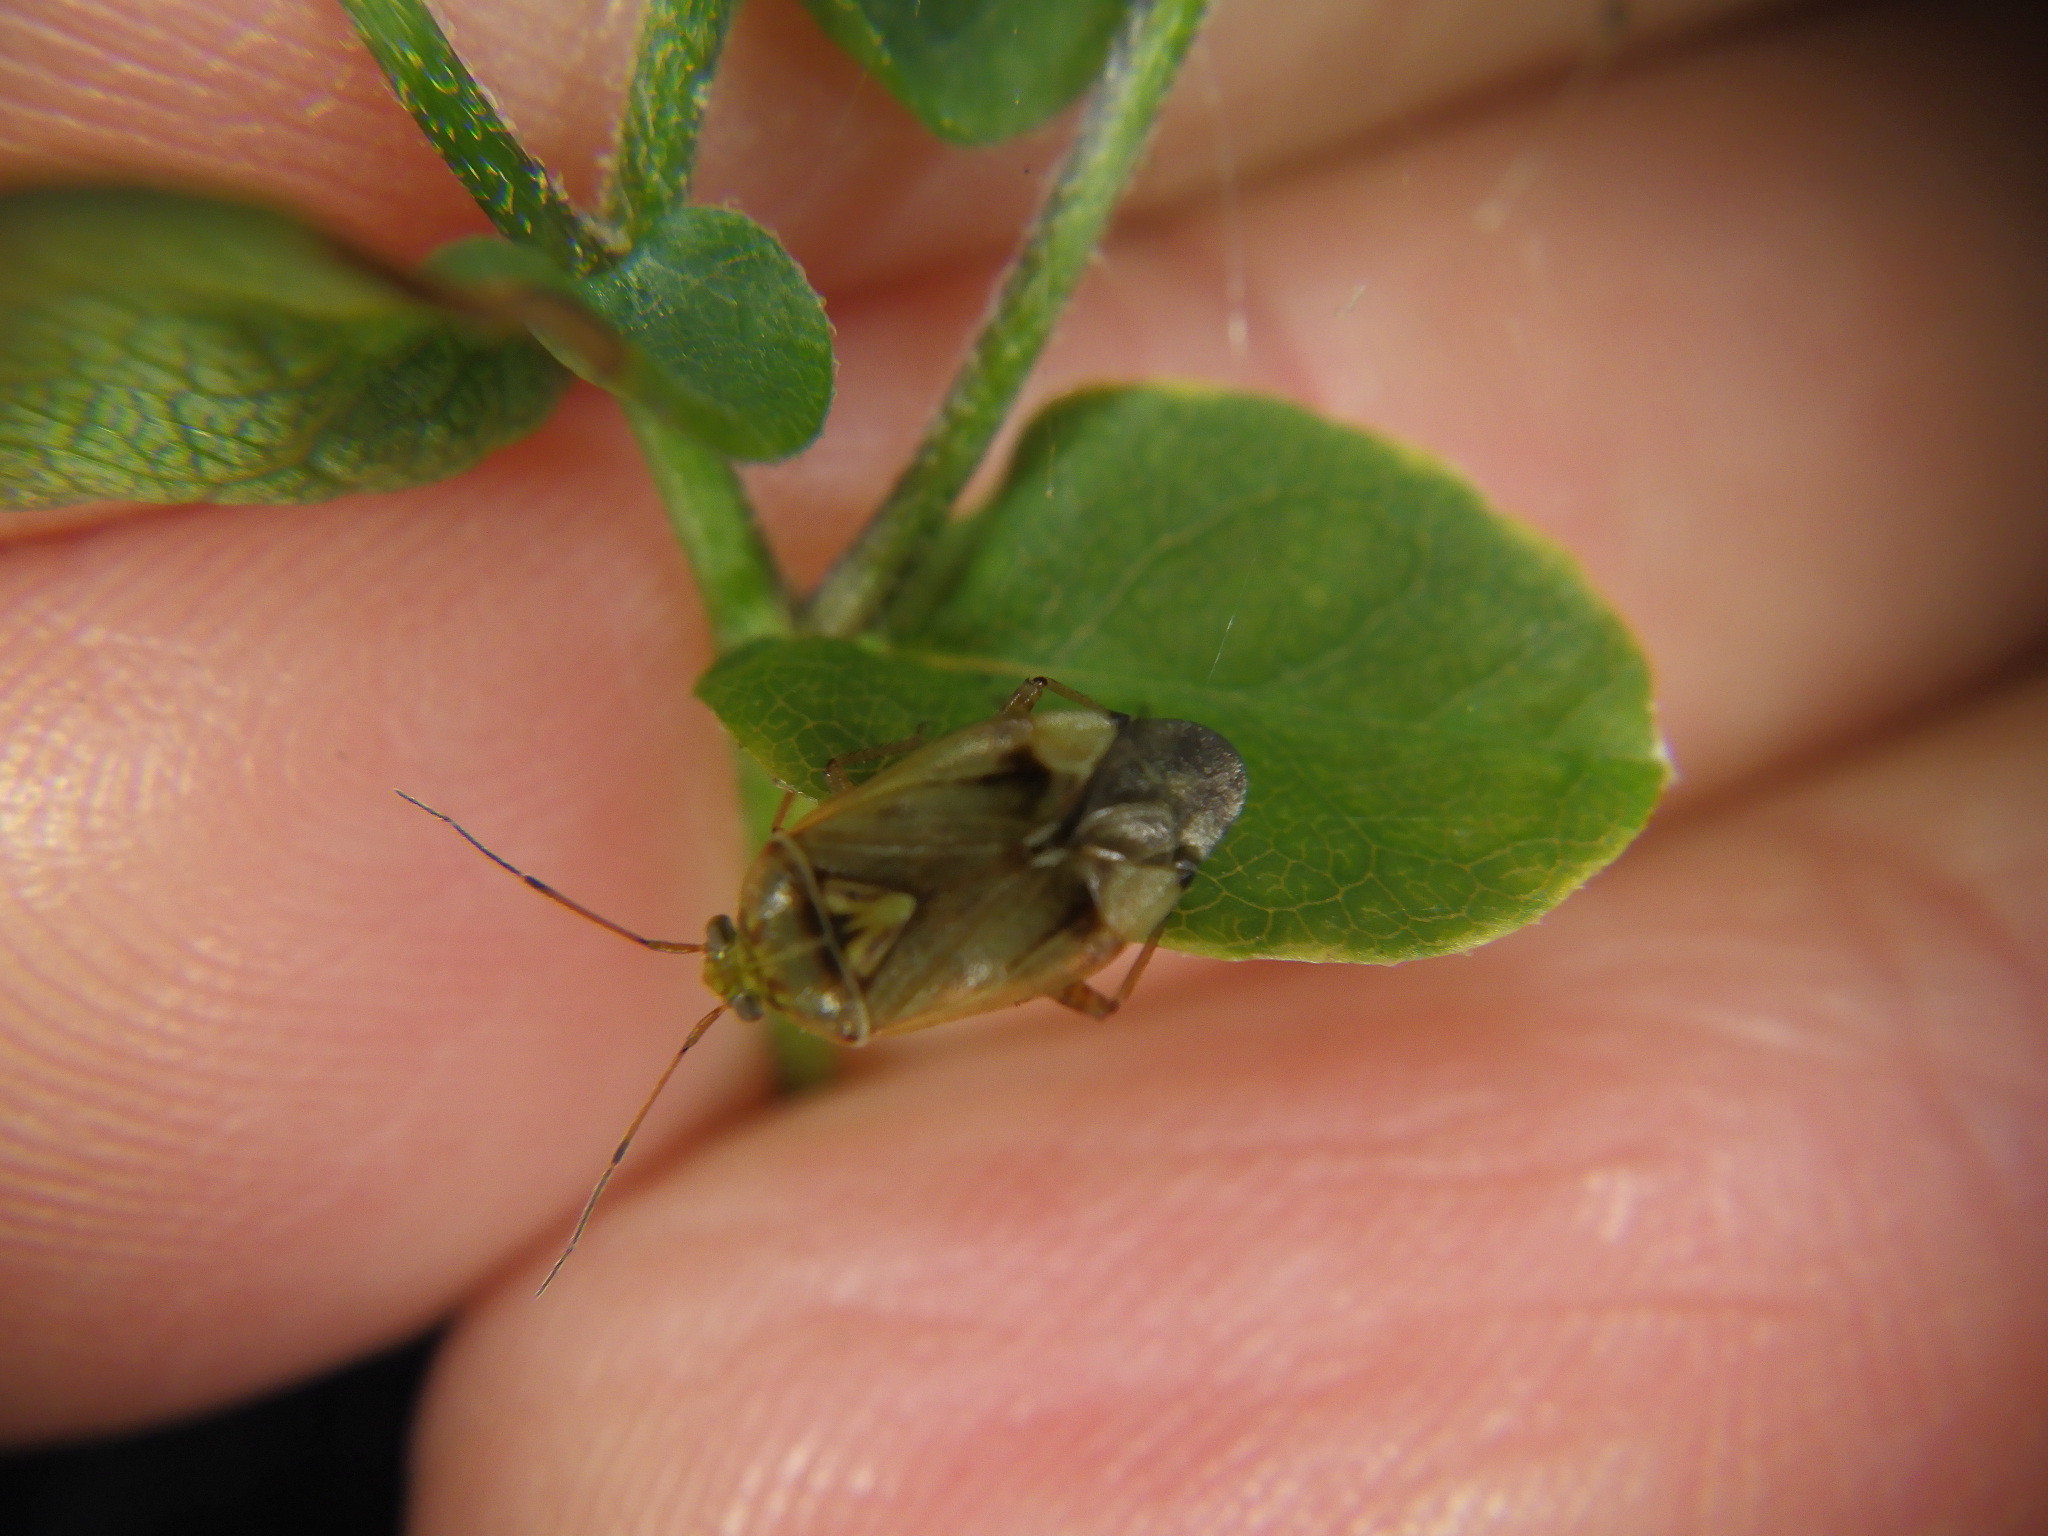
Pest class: lygus_bug